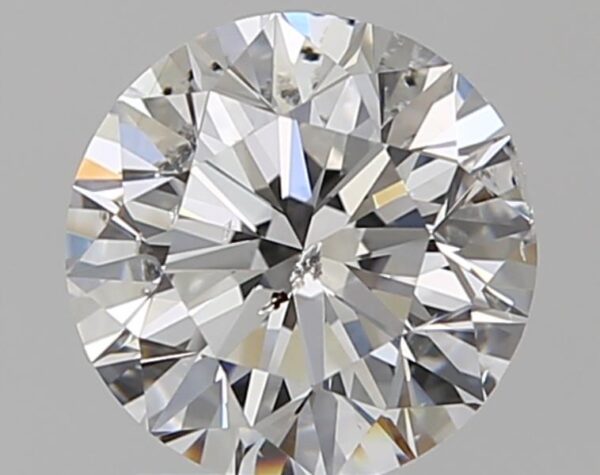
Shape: round
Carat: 1.2
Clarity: SI2
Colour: E
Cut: EX
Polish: EX
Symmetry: EX
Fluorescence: N
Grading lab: GIA
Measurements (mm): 6.72 x 6.76 x 4.25